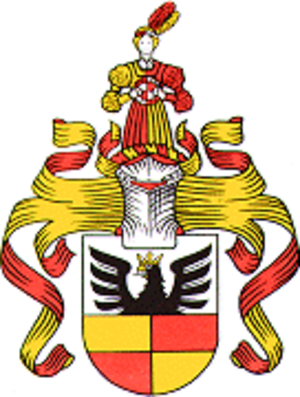
Hildesheim
Coat of arms of
Hildesheim er en by i den tyske delstat Niedersachsen. Den ligger omkring 30 kilometer sydøst for Hannover. Indbyggertallet er omkring 103.000.